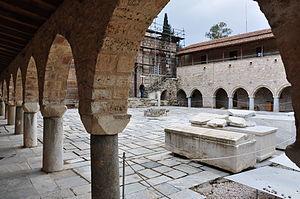
Le monastère de Daphni ou Dafni est un monastère byzantin du XIᵉ siècle bâti sur les ruines d’un premier monastère fondé au VIᵉ siècle et situé à 11 km au nord-ouest du centre d’Athènes, à mi-chemin sur la voie sacrée qui conduisait à Éleusis. Il est inscrit au patrimoine mondial de l'UNESCO depuis 1990. Fortement endommagé par un tremblement de terre en 1999, il est resté fermé plusieurs années durant les travaux de restauration, mais est maintenant rouvert au public.